2019 U.S. Open Cup final

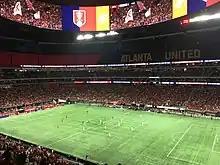

The 2019 Lamar Hunt U.S. Open Cup Final was a soccer match that was played on August 27, 2019, at Mercedes-Benz Stadium in Atlanta, Georgia, United States. It determined the winner of the 2019 U.S. Open Cup, the 106th edition of the oldest competition in U.S. soccer, which was open to amateur and professional soccer teams affiliated with the United States Soccer Federation. The match was contested by two Major League Soccer teams making their debuts in the final: hosts Atlanta United FC, in their first Open Cup final, and Minnesota United FC; both teams entered MLS as expansion teams during the 2017 season.